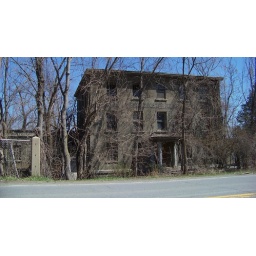
I found this abandoned office building by an active cement plant near Hudson, NY